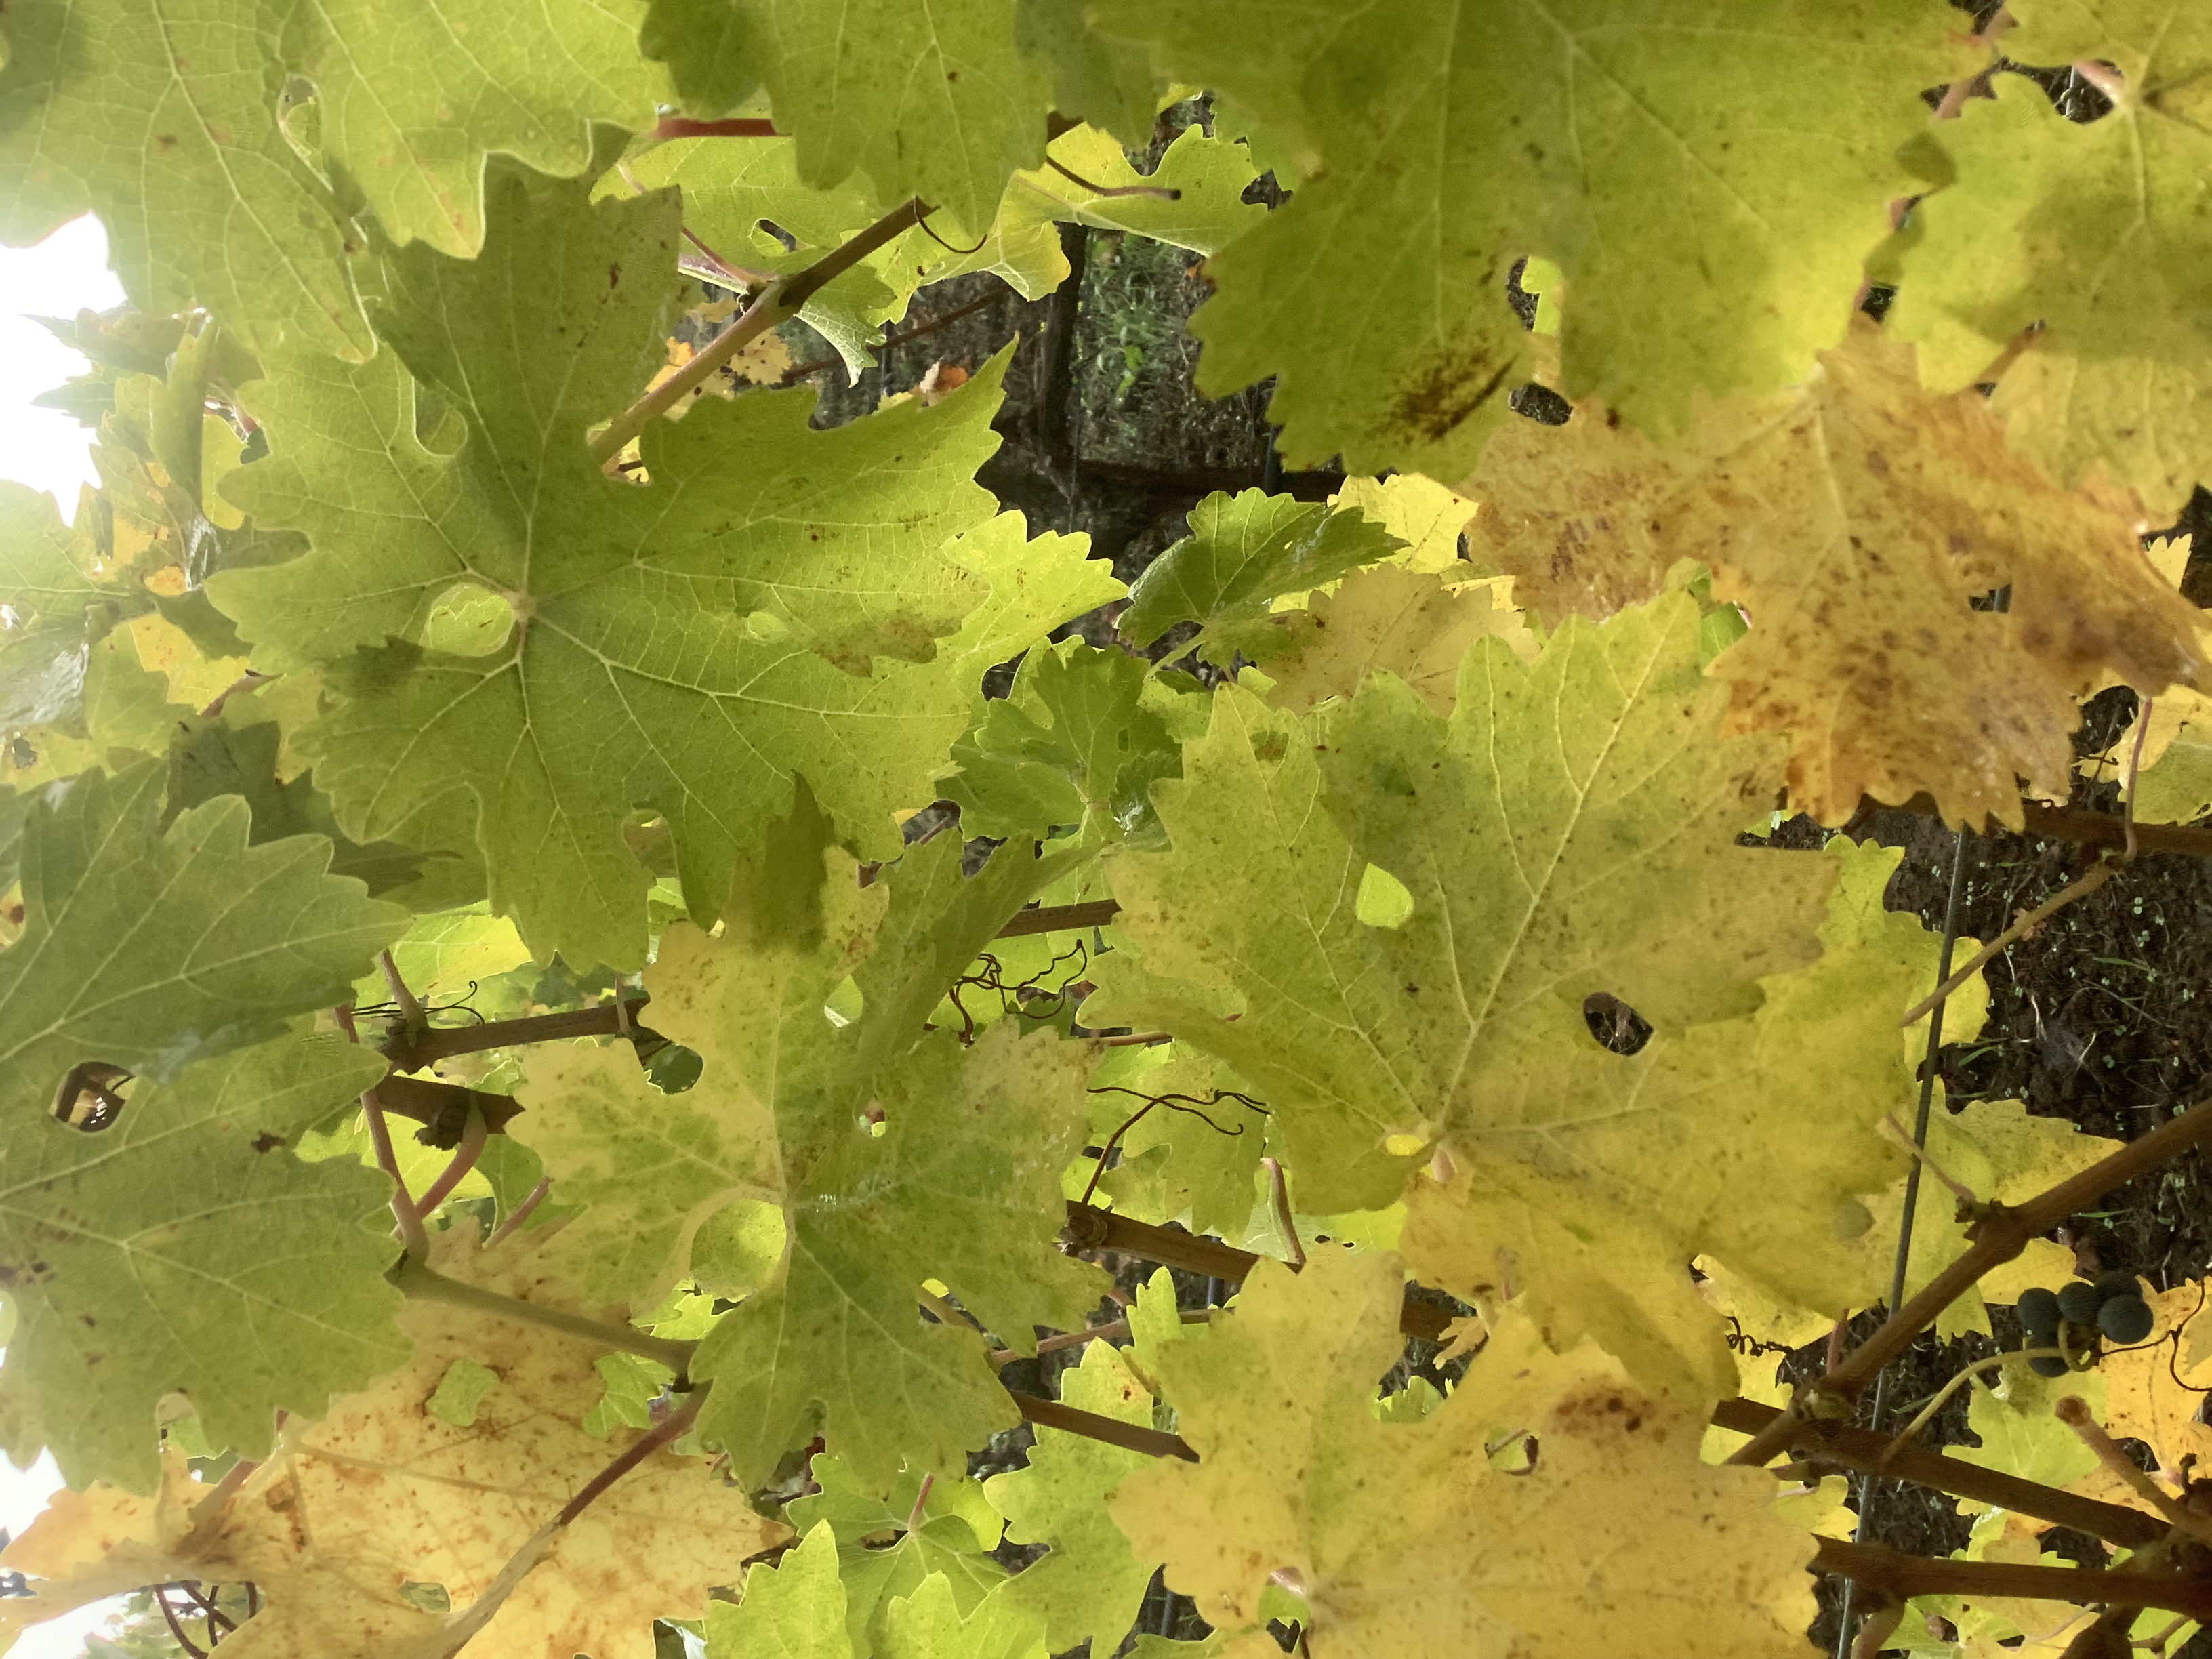
Label: No Virus